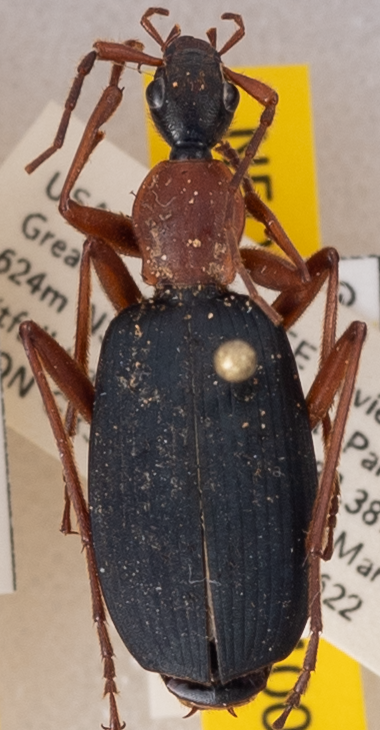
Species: Galerita bicolor
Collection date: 2021-06-22 04:00:00
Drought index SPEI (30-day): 0.39
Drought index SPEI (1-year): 0.792
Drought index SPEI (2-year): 2.09